France

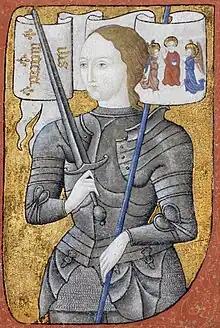
Joan of Arc led the French Army to several important victories during the Hundred Years' War (1337–1453), which paved the way for the final victory.

The Carolingian dynasty ruled France until 987, when Hugh Capet was crowned king of the Franks. His descendants unified the country through wars and inheritance. From 1190, the Capetian rulers began to be referred as "kings of France" rather than "kings of the Franks". Later kings expanded their directly possessed "domaine royal" to cover over half of modern France by the 15th century. Royal authority became more assertive, centred on a hierarchically conceived society distinguishing nobility, clergy, and commoners.